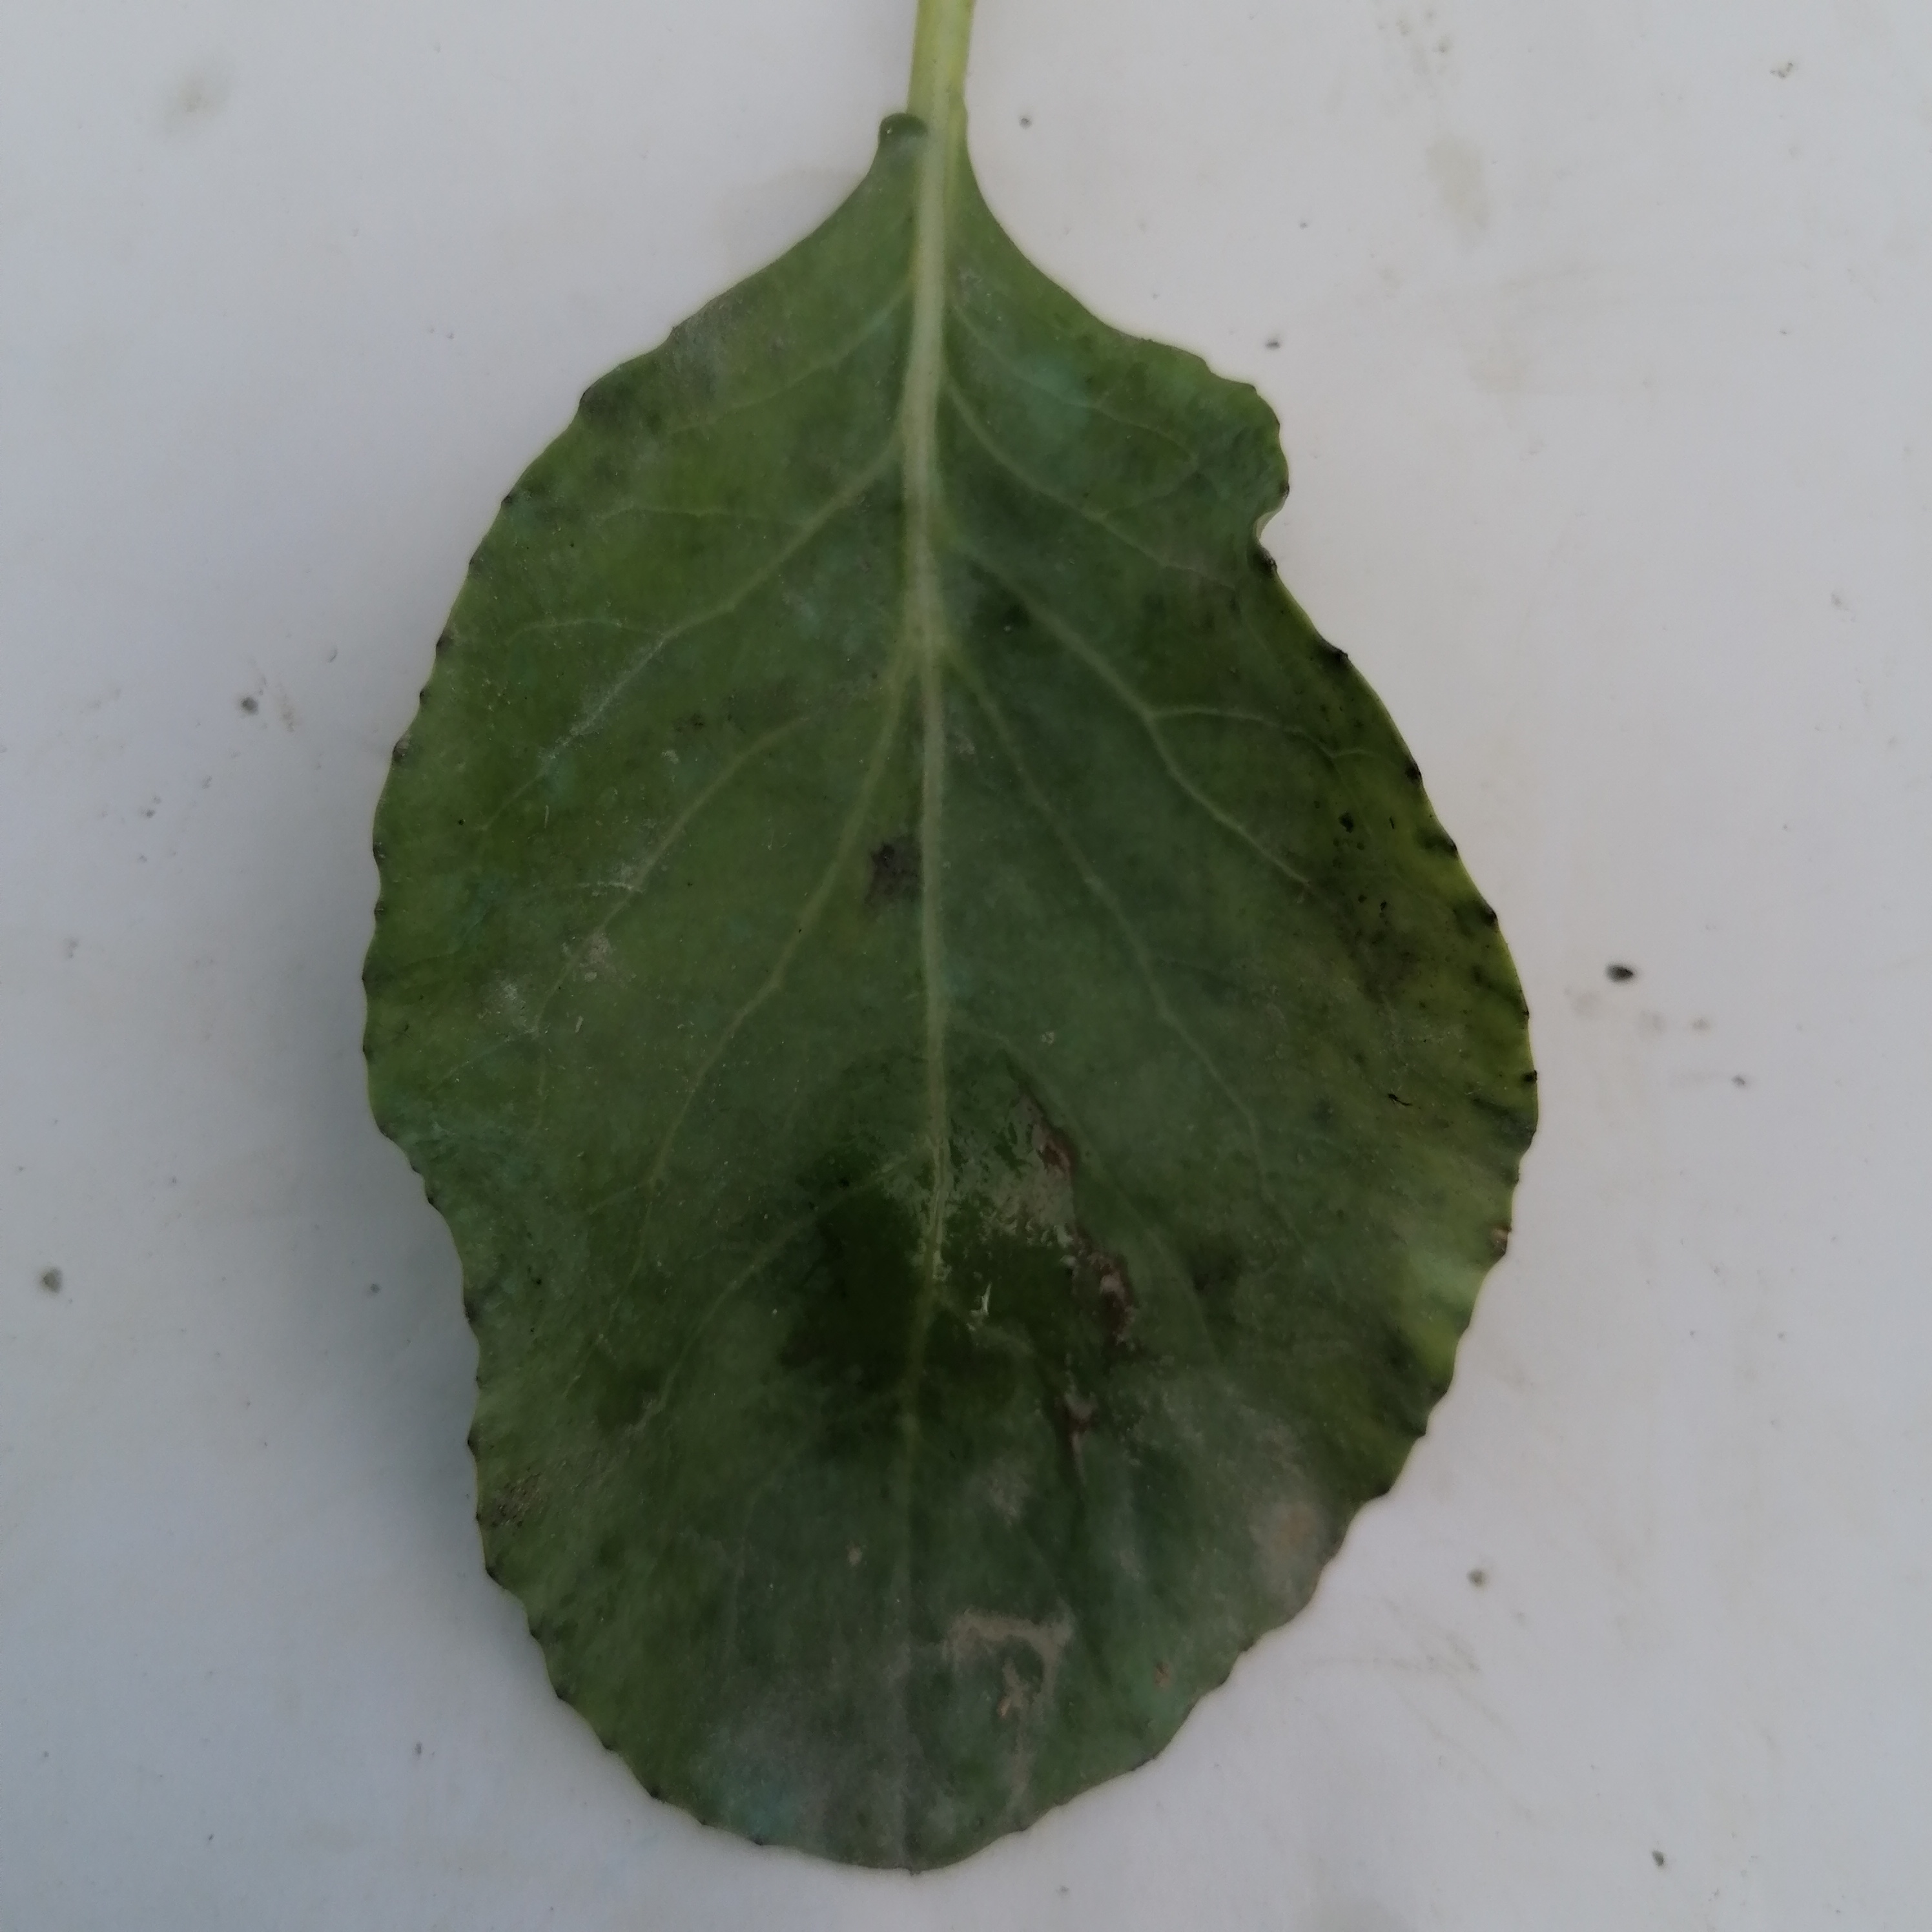
Label: Black Rot